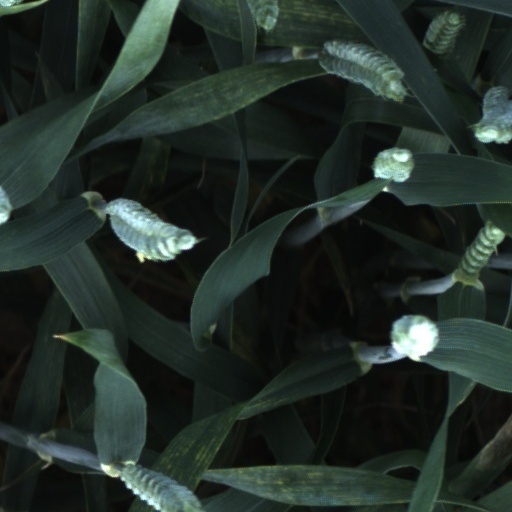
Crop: wheat